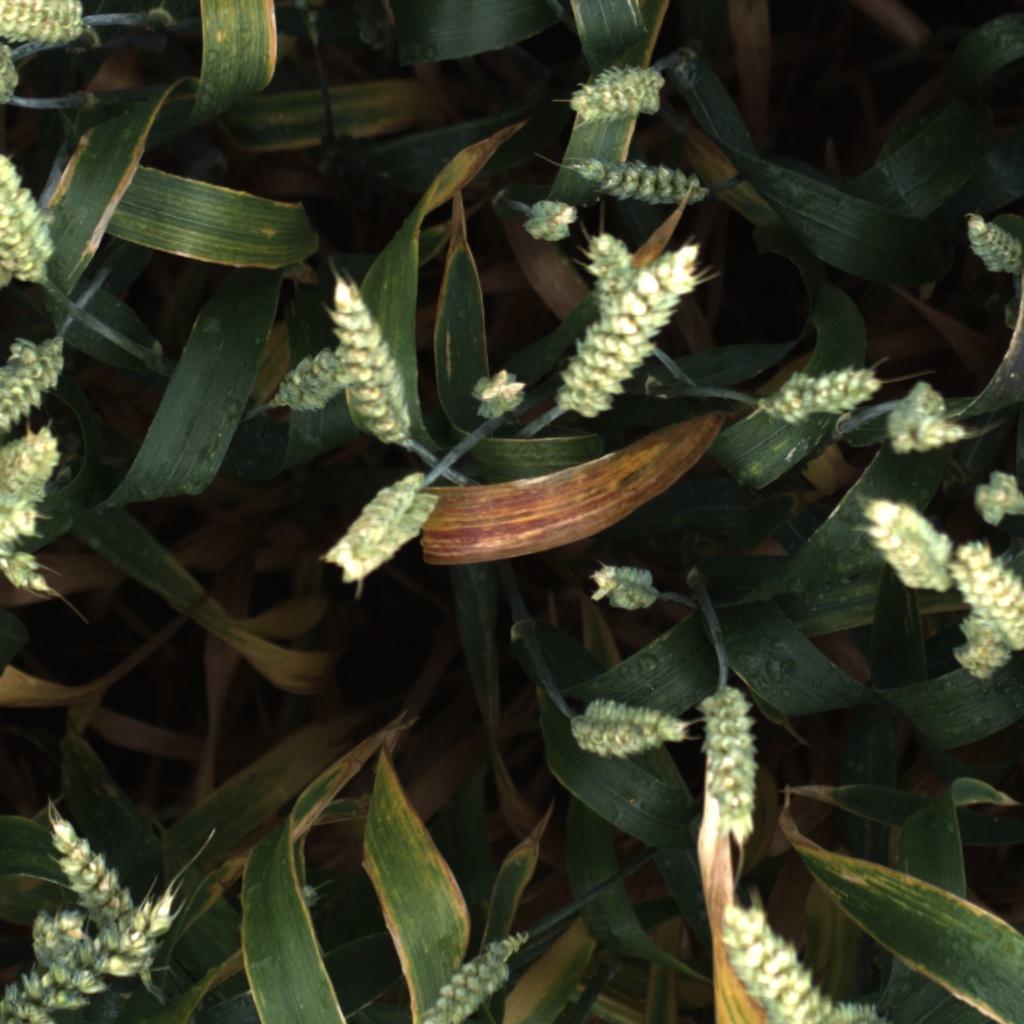
Country: UK
Location: Rothamsted
Wheat development stage: Filling - Ripening